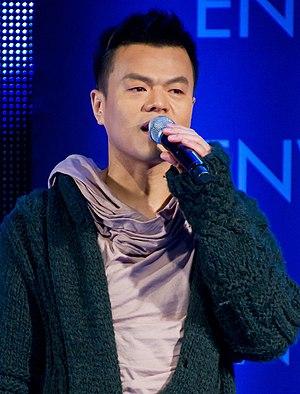
Park Jin-young, connu sous le nom de J. Y. Park ou JYP, est un chanteur et auteur-compositeur sud-coréen, né le 13 décembre 1971 à Séoul. Il est le fondateur et l'actuel directeur du label coréen JYP Entertainment.